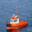
Label: ship